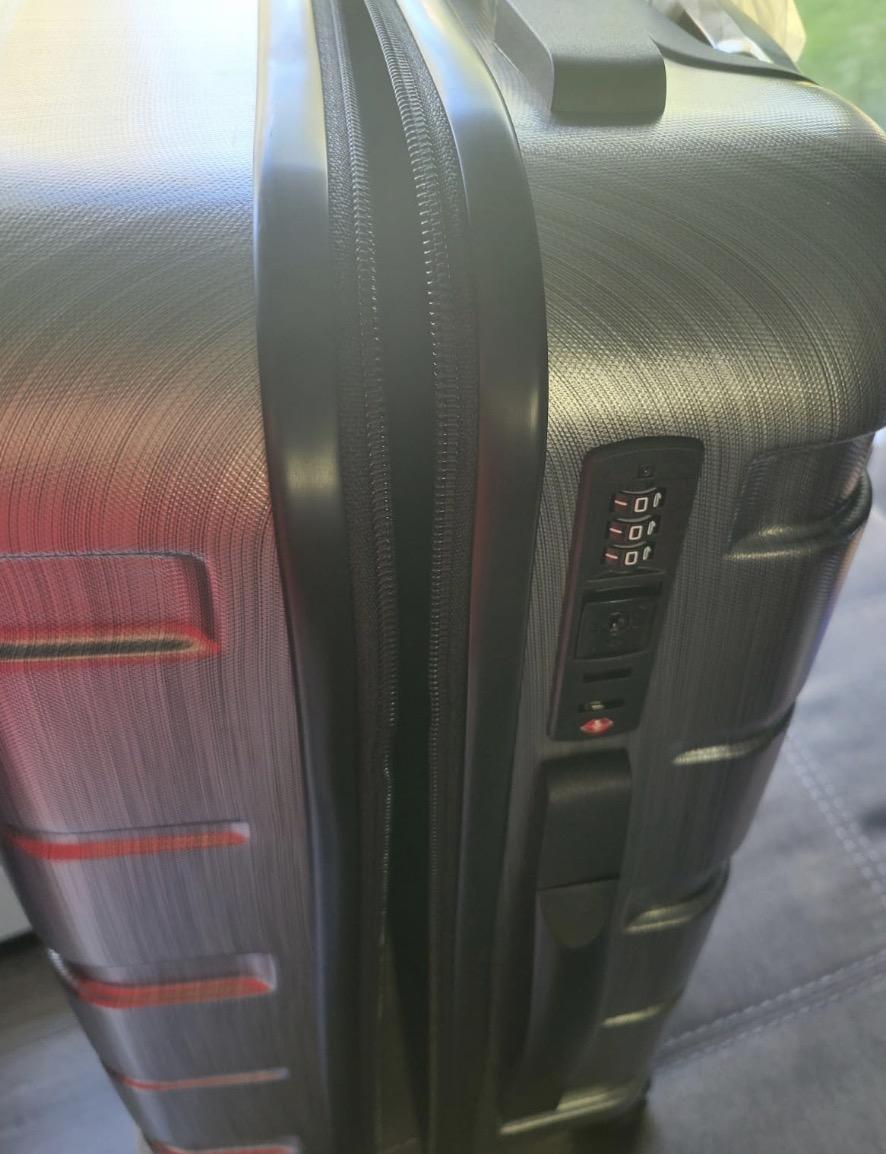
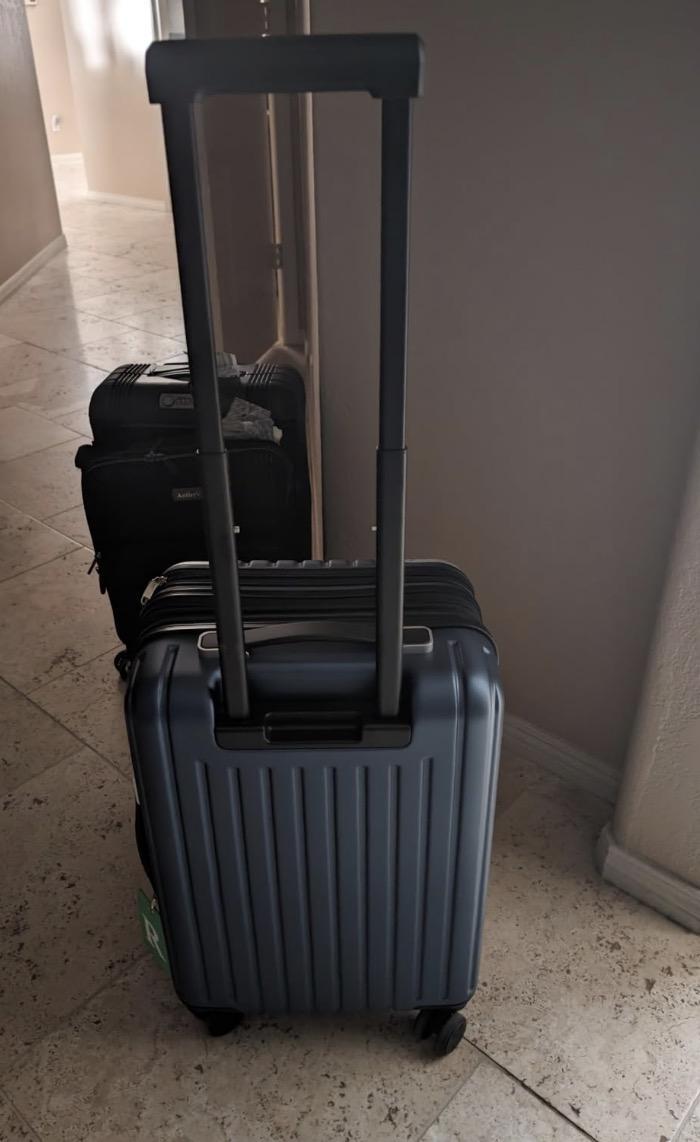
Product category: items_tea
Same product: no